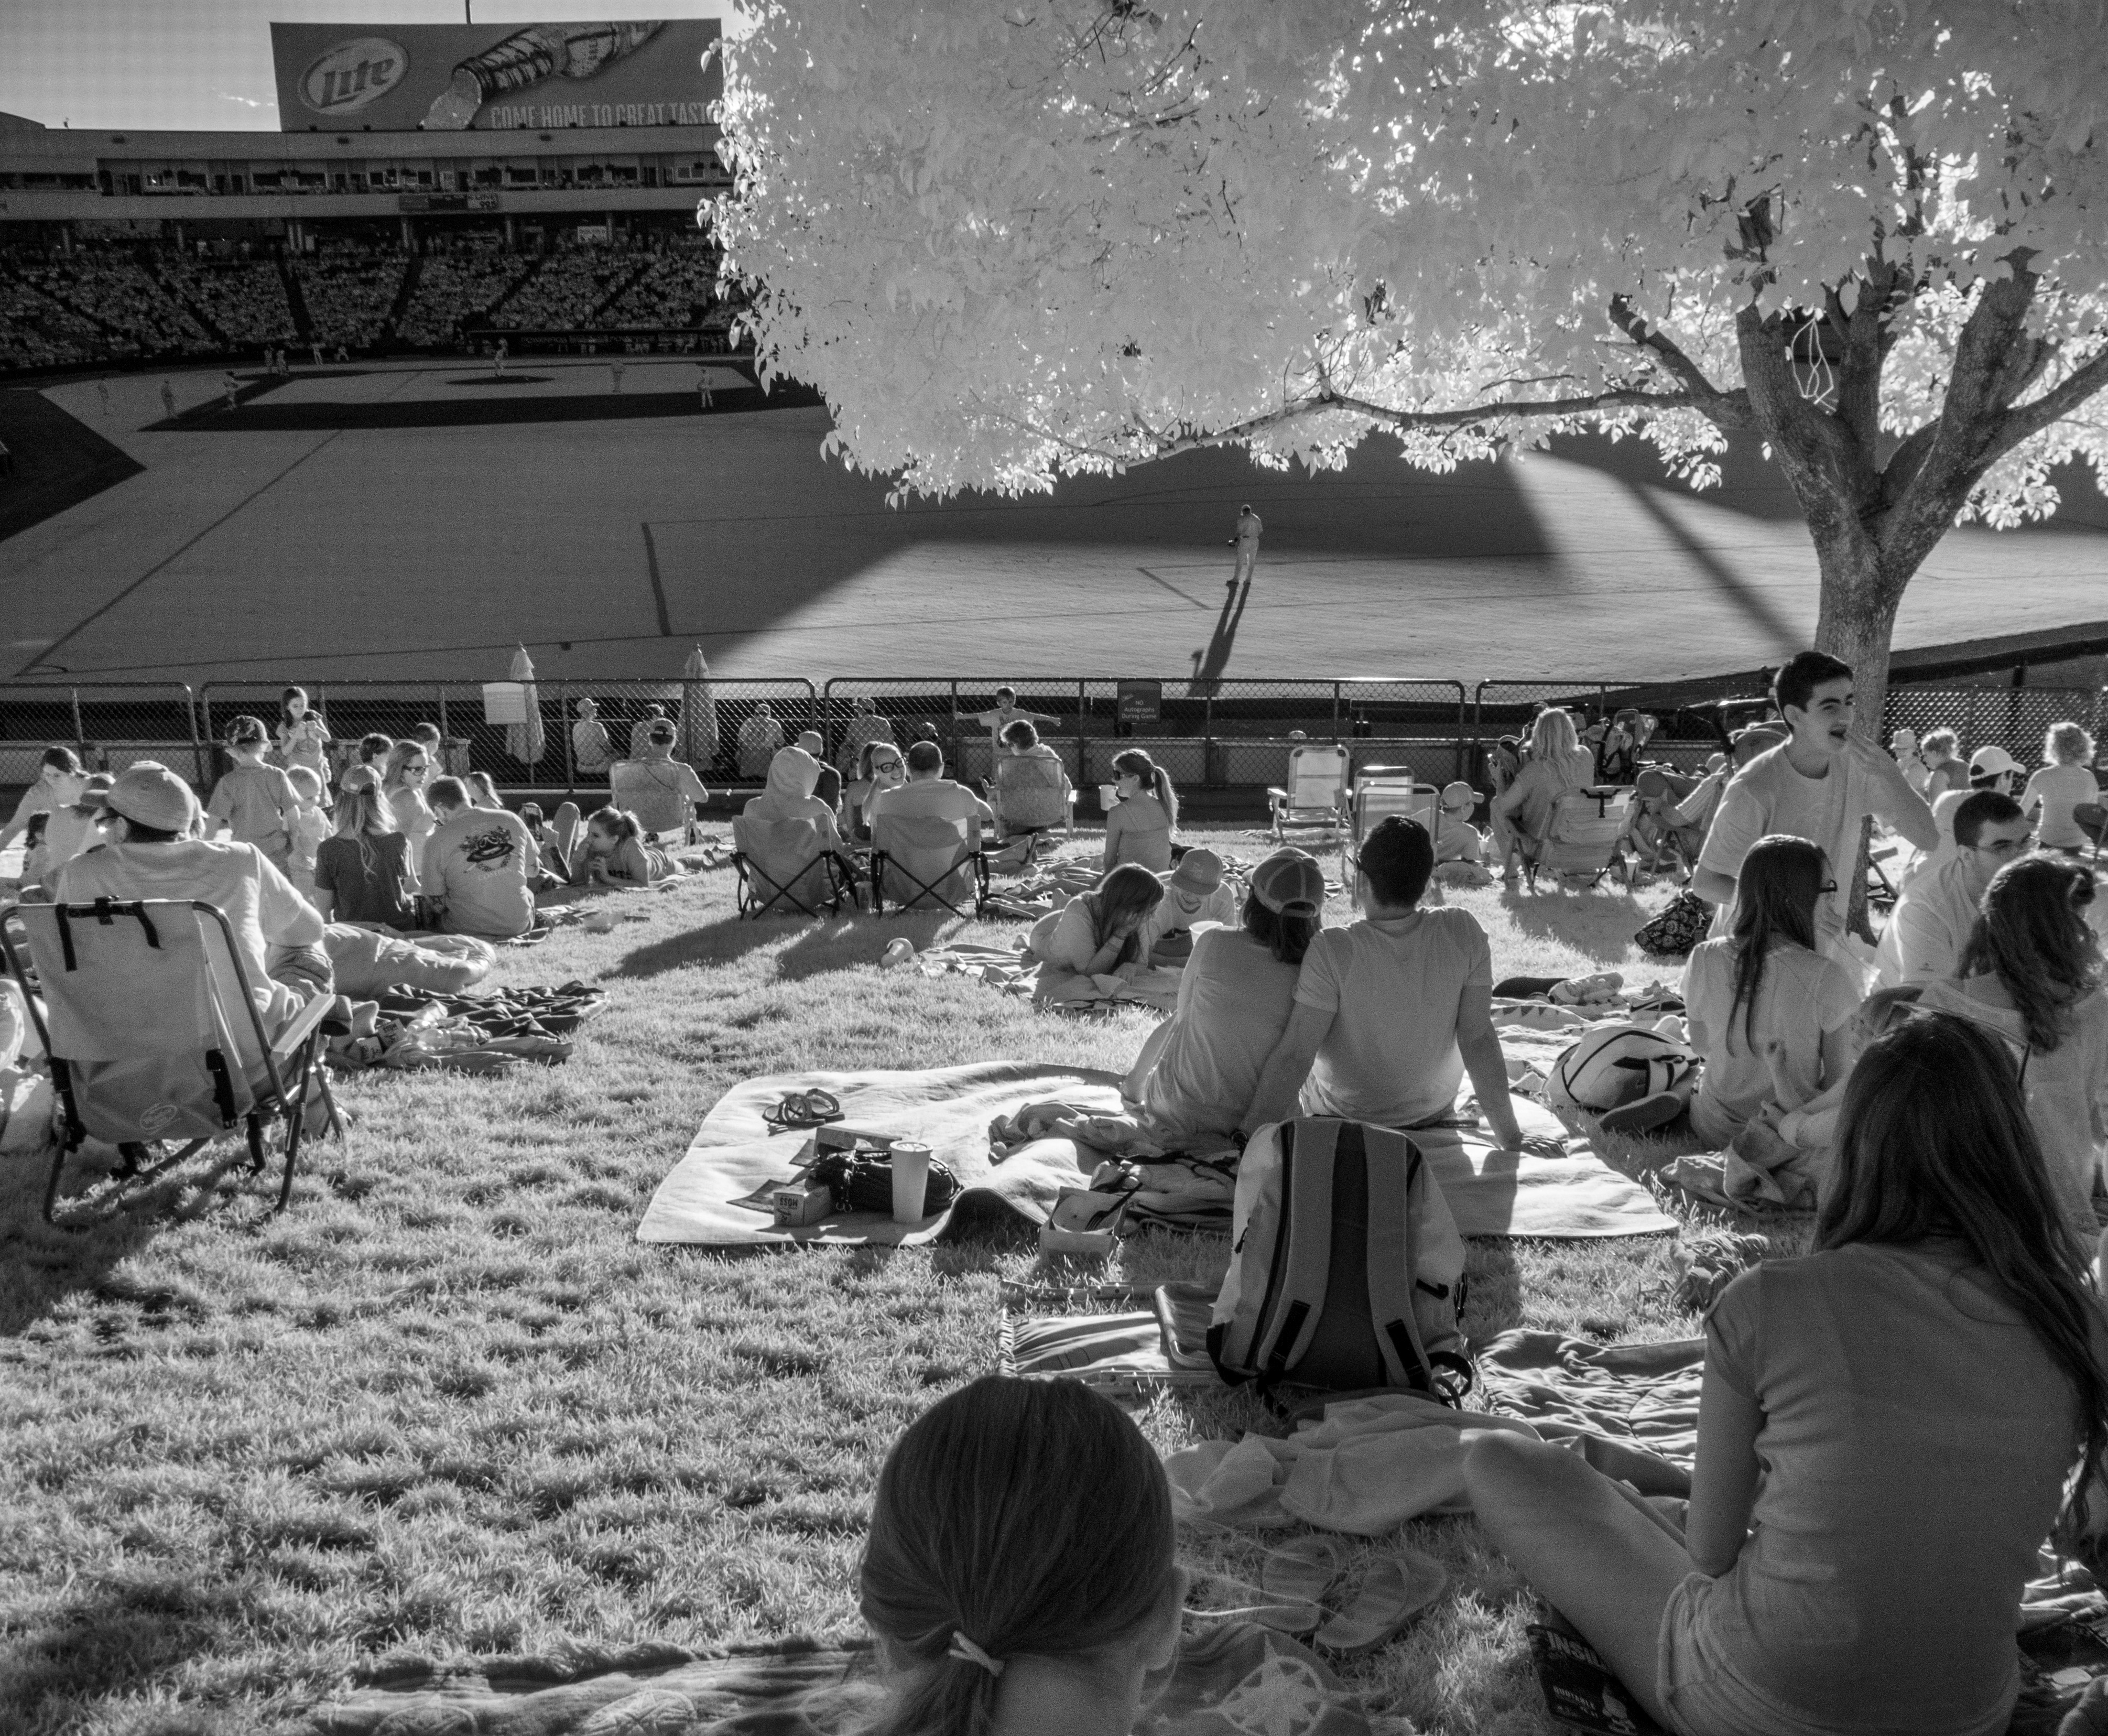
black and white, people, baseball, crowd, black, monochrome, ballpark, photograph, westsacramento, minorleague, raleyfield, sacramentorivercats, monochrome photography